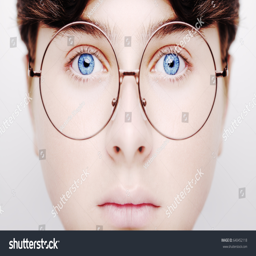
portrait of a boy wearing eyeglasses blue eyes close , macro studio shot